Open-work charm

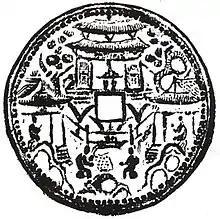
An illustration of an open-work charm with this design

Open-work charms depicting pavilions and temples first started appearing during the Song dynasty, and the majority of these are thought to have been manufactured in the city of Dali. An example of an open-work charm with a pavilion in its design possibly depicts the "Temple of Confucius", within the pavilion of this charm musician is seen playing the guqin while outside of the building two men are seen playing weiqi. Outside of the pavilion bamboo plants and longevity stones could be seen. It is believed that the people in this charm represent Confucius himself.